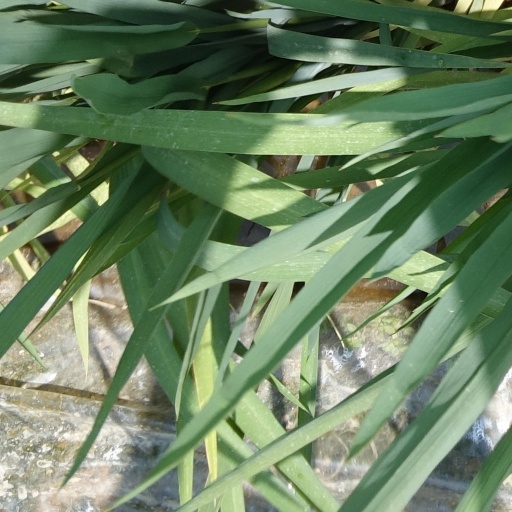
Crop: rice